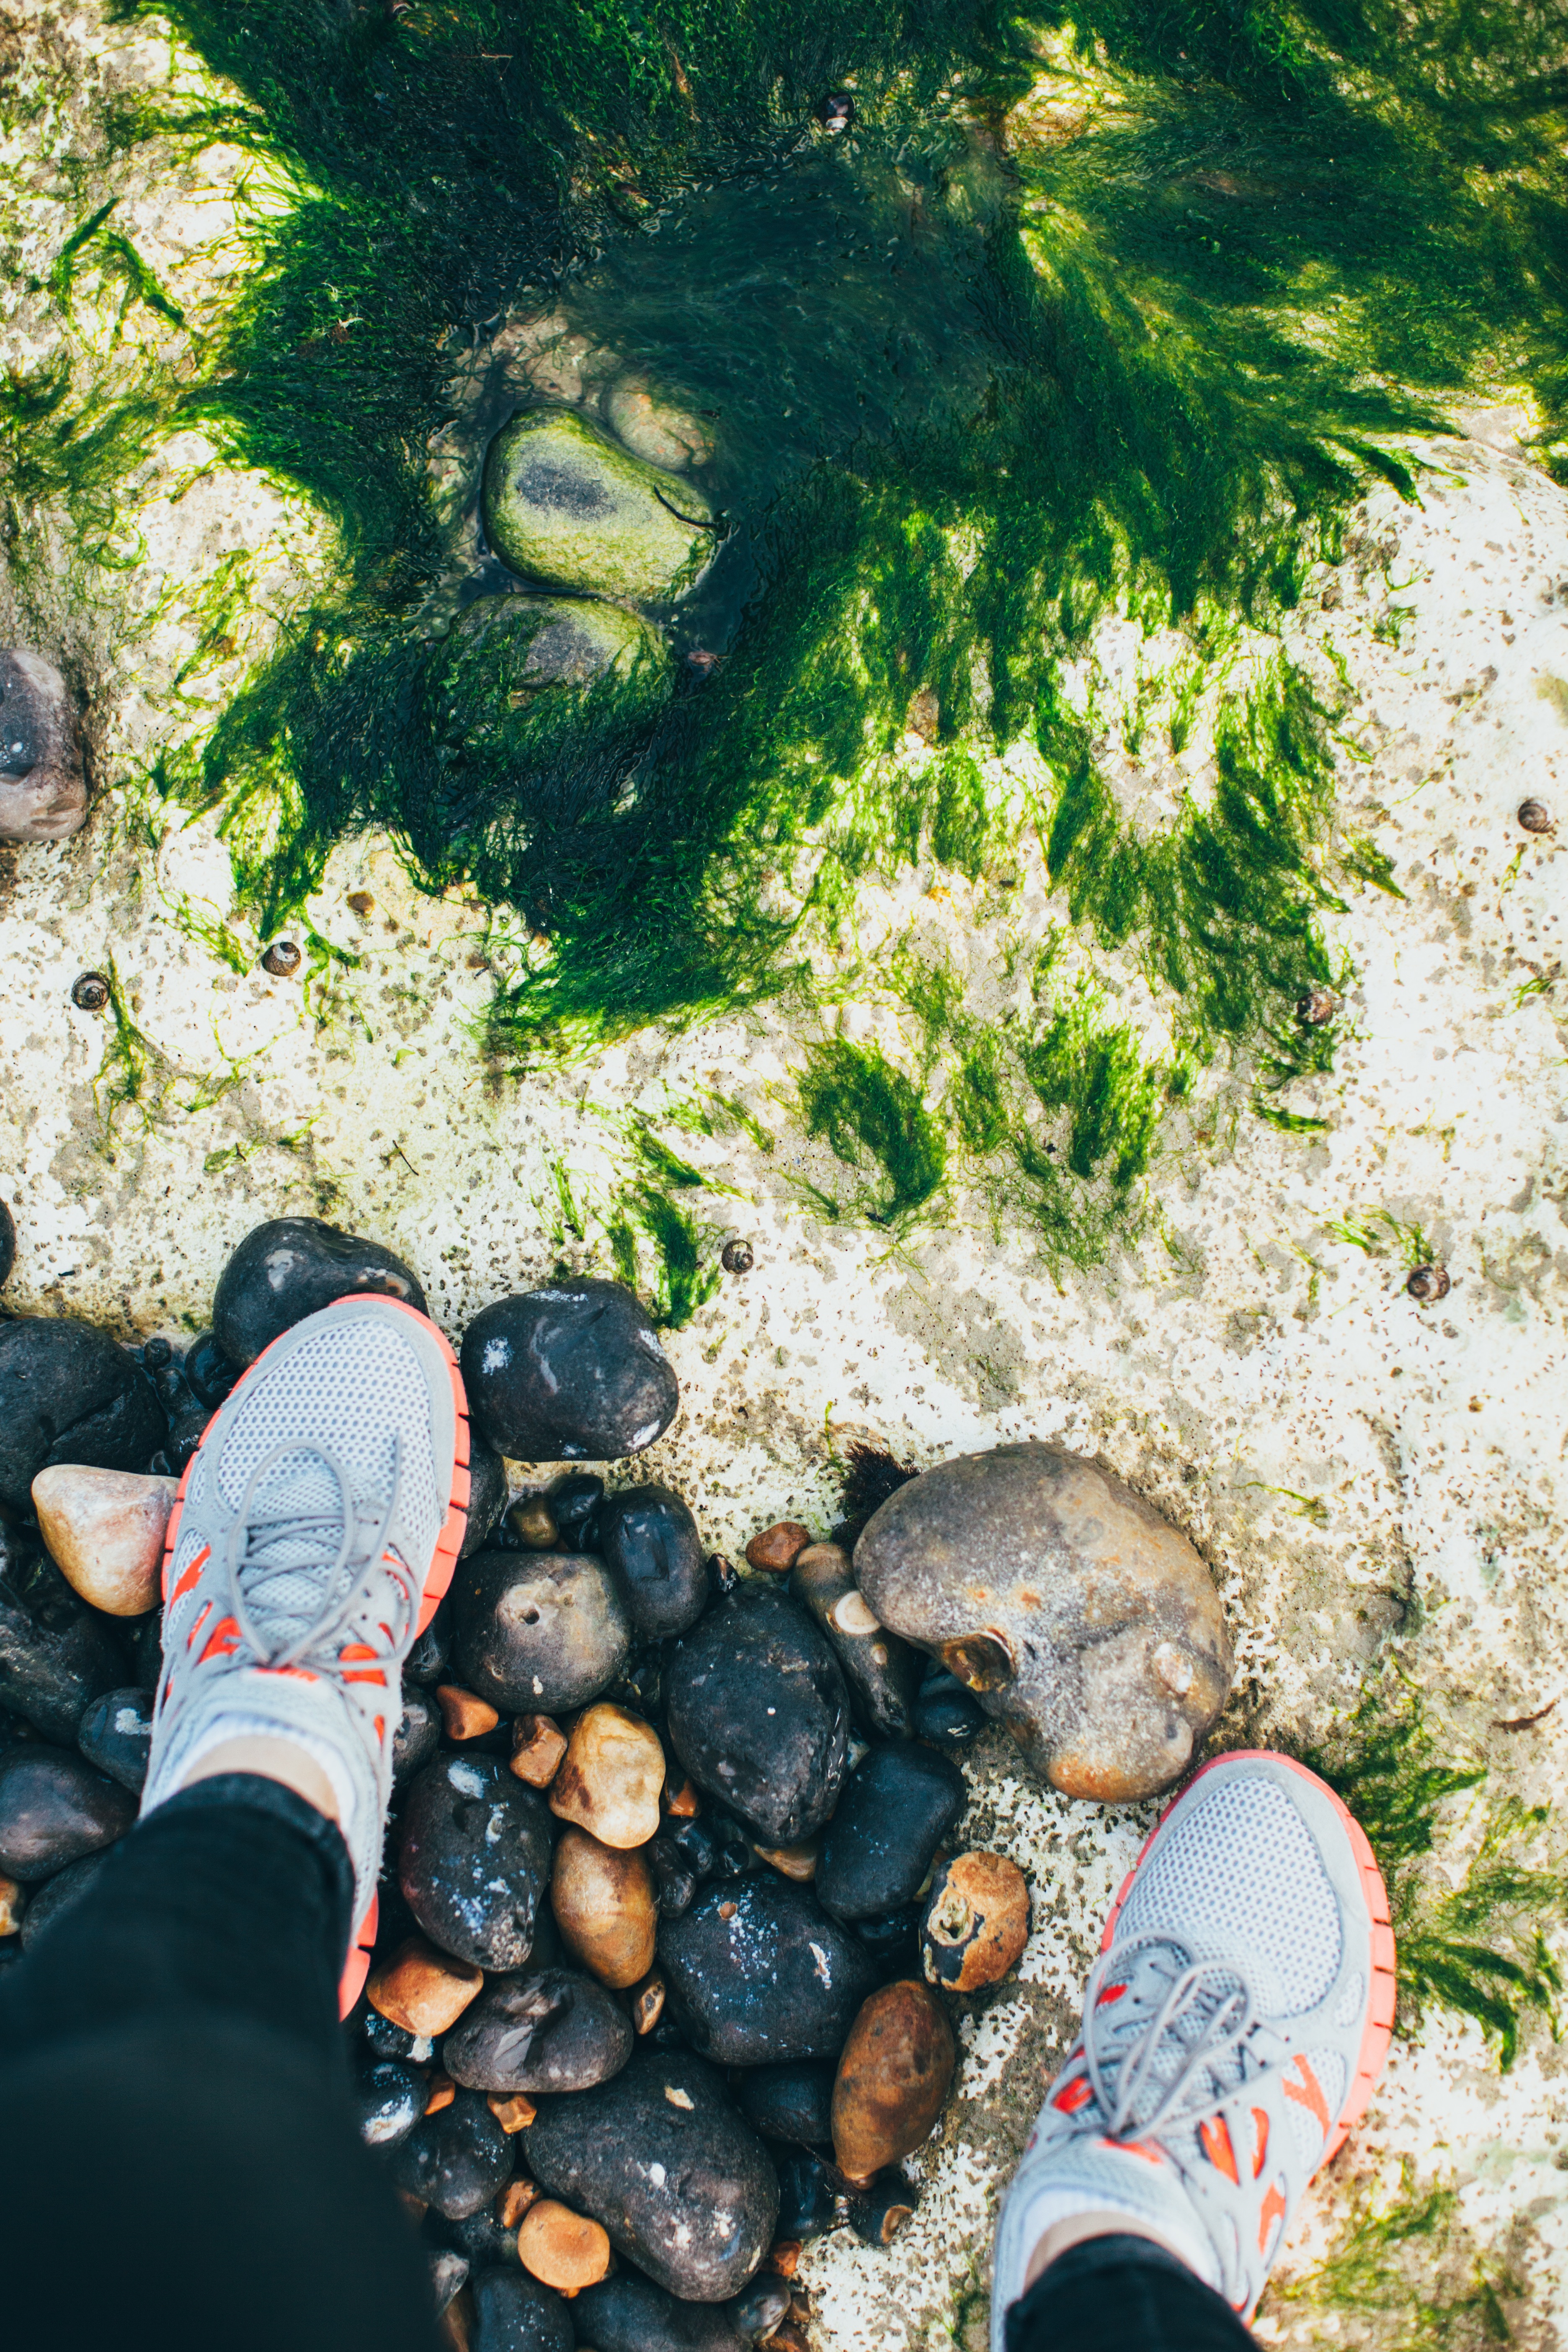
rock, pond, stream